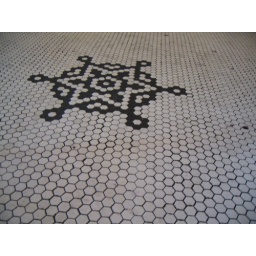
in the norman ng building on k road